Norwich and Worcester Railroad

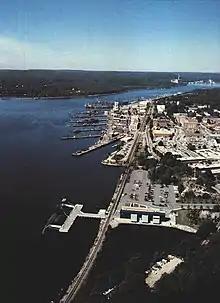
An aerial view of a naval base next to a wide river. A rail line runs through the base near the river bank.

The New Haven went bankrupt in 1961, and never recovered. The company's bankruptcy trustees eventually disaffirmed the Norwich and Worcester Railroad lease, but per an Interstate Commerce Commission (ICC) order, the New Haven continued to operate the N&W. The short connector in Norwich, freight-only since 1899, was abandoned in 1966. The New Haven was succeeded by Penn Central Transportation Company at the end of 1968, and the order to continue operations transferred as well. Penn Central declared bankruptcy in 1970, and as a result was selected for inclusion in government-formed Conrail, which was to begin operations in 1976. Never merged into any of the companies that leased it, the Norwich and Worcester became nominally independent. It disputed being included in Conrail, arguing that with the disaffirming of the lease it was not actually part of Penn Central.